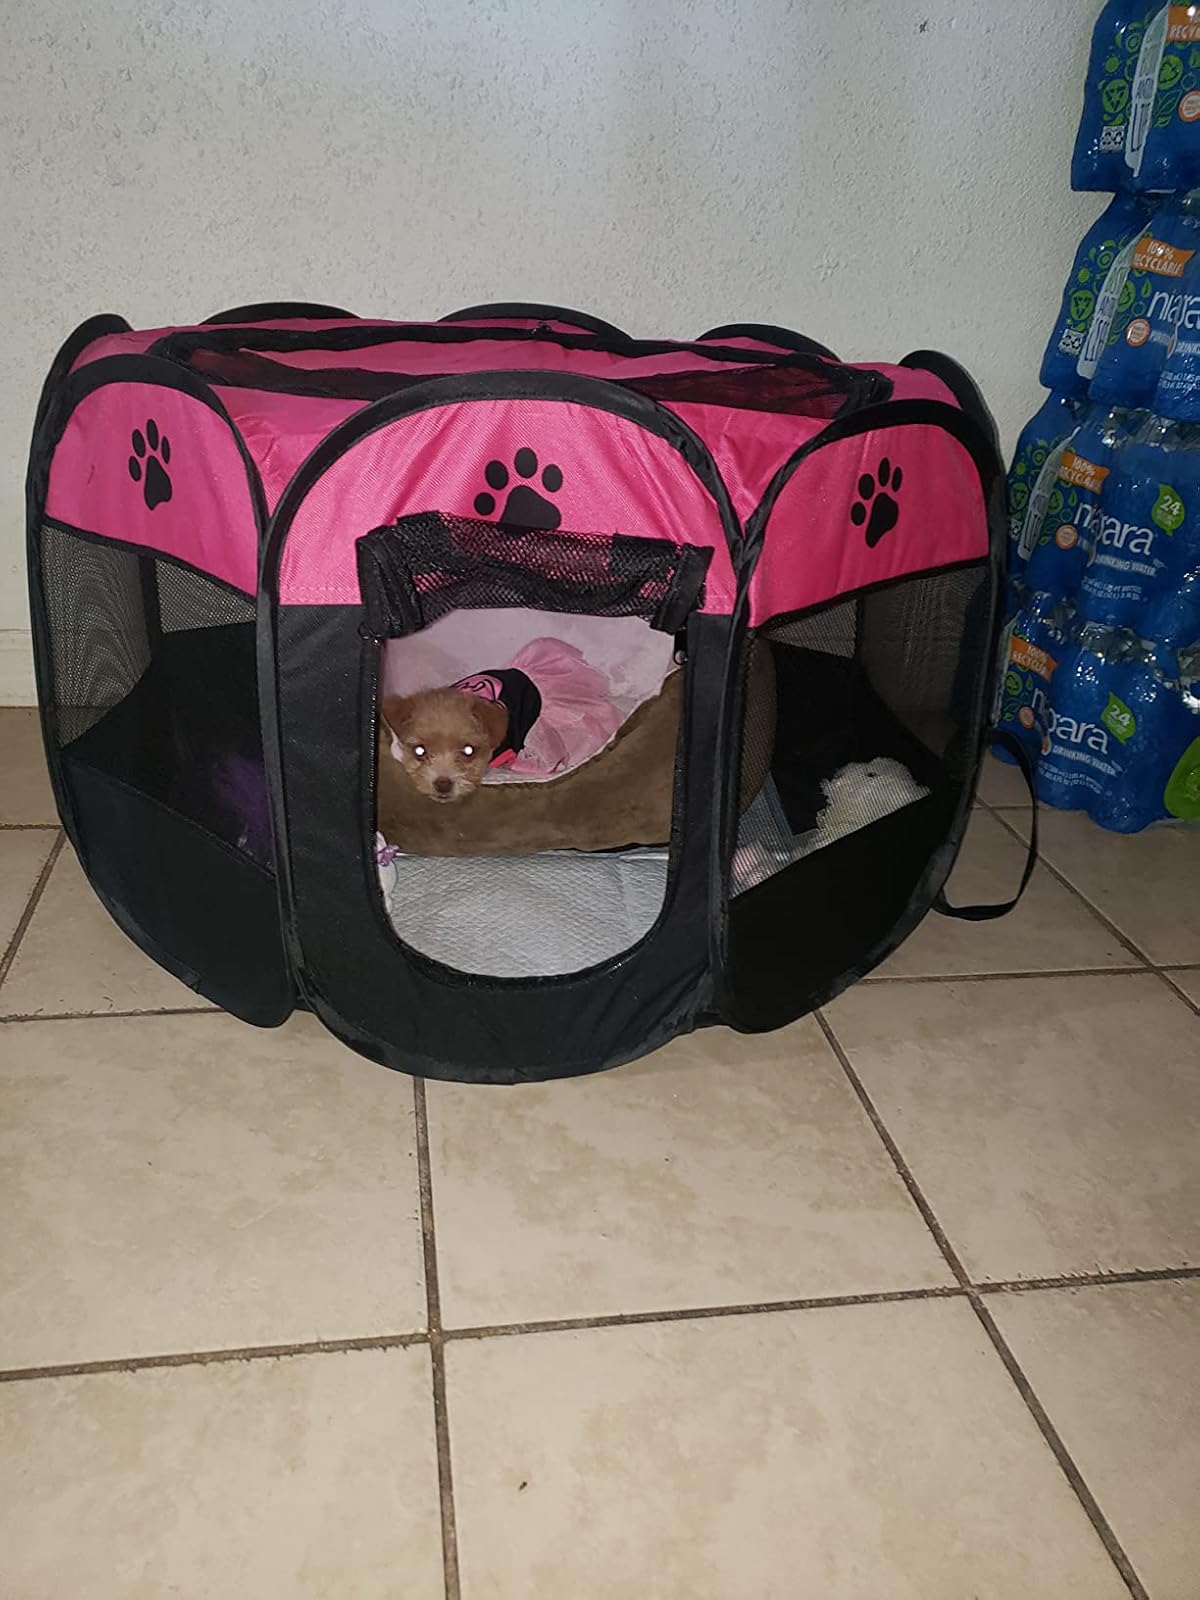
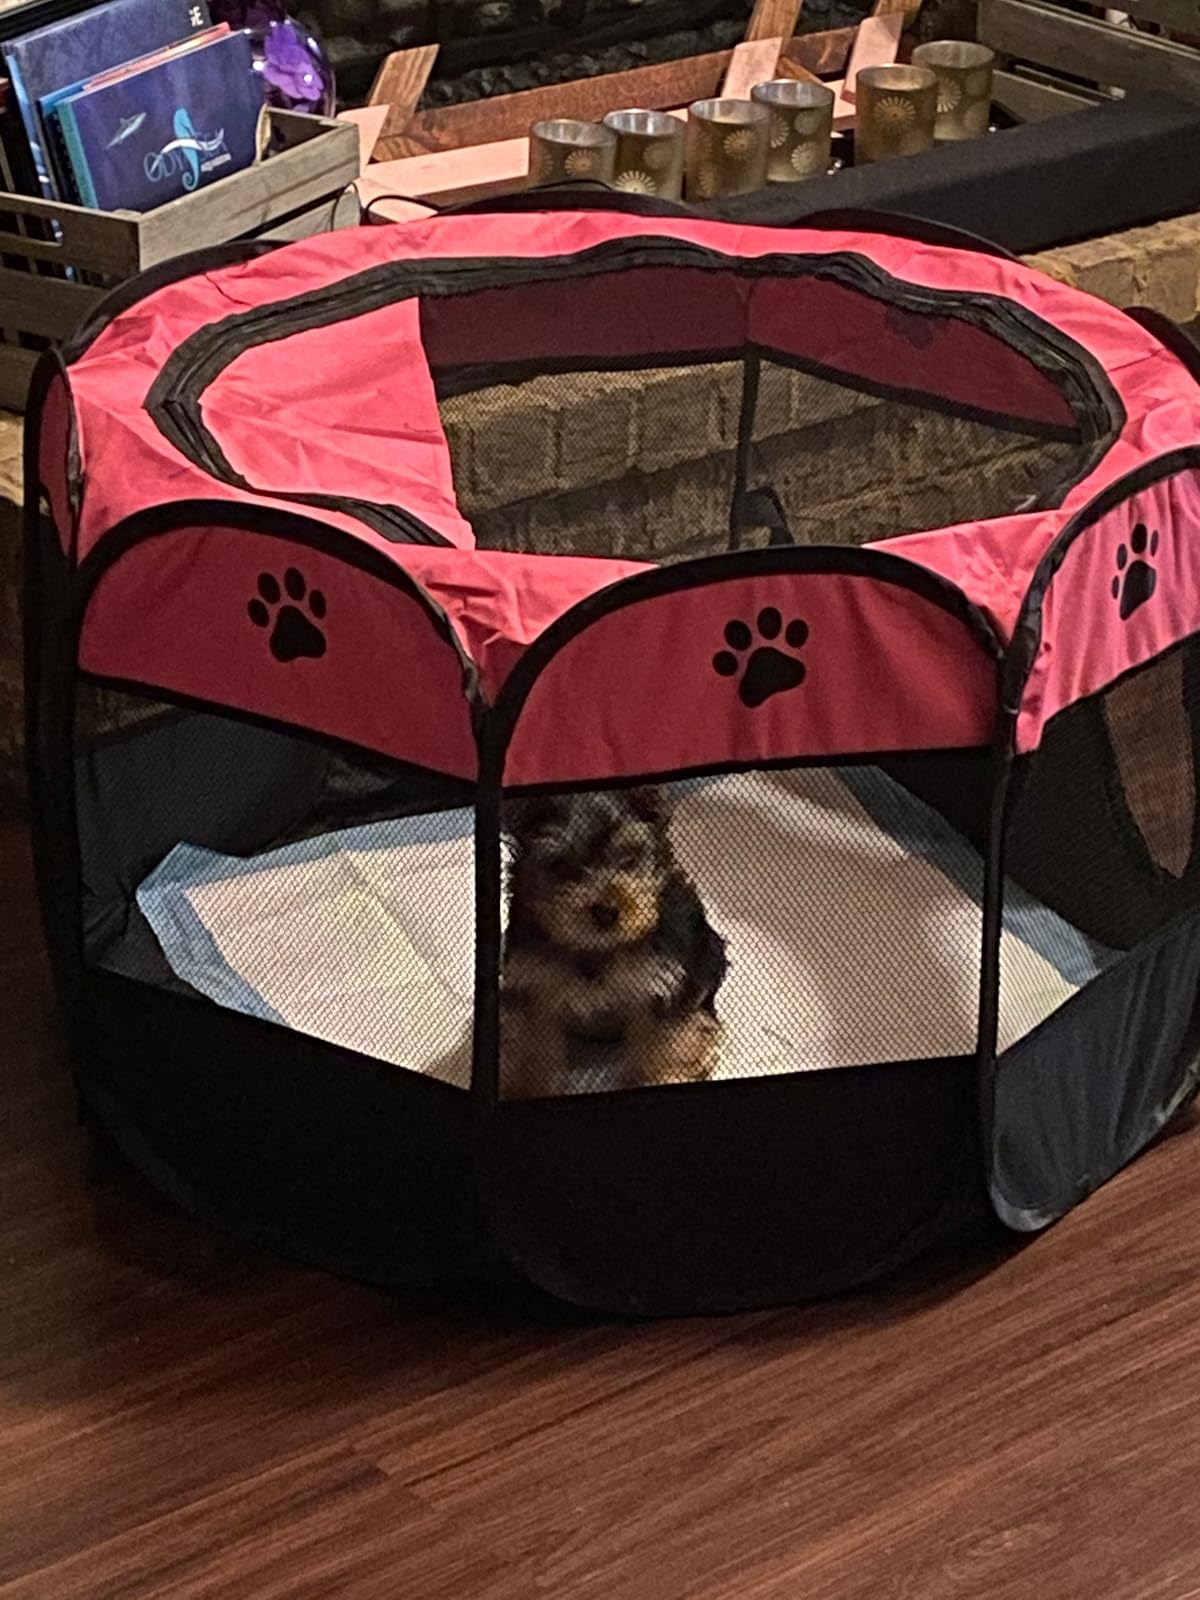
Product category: items_kennel
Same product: yes